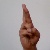
The image shows a hand gesture representing the letter 'R' in Indian Sign Language.